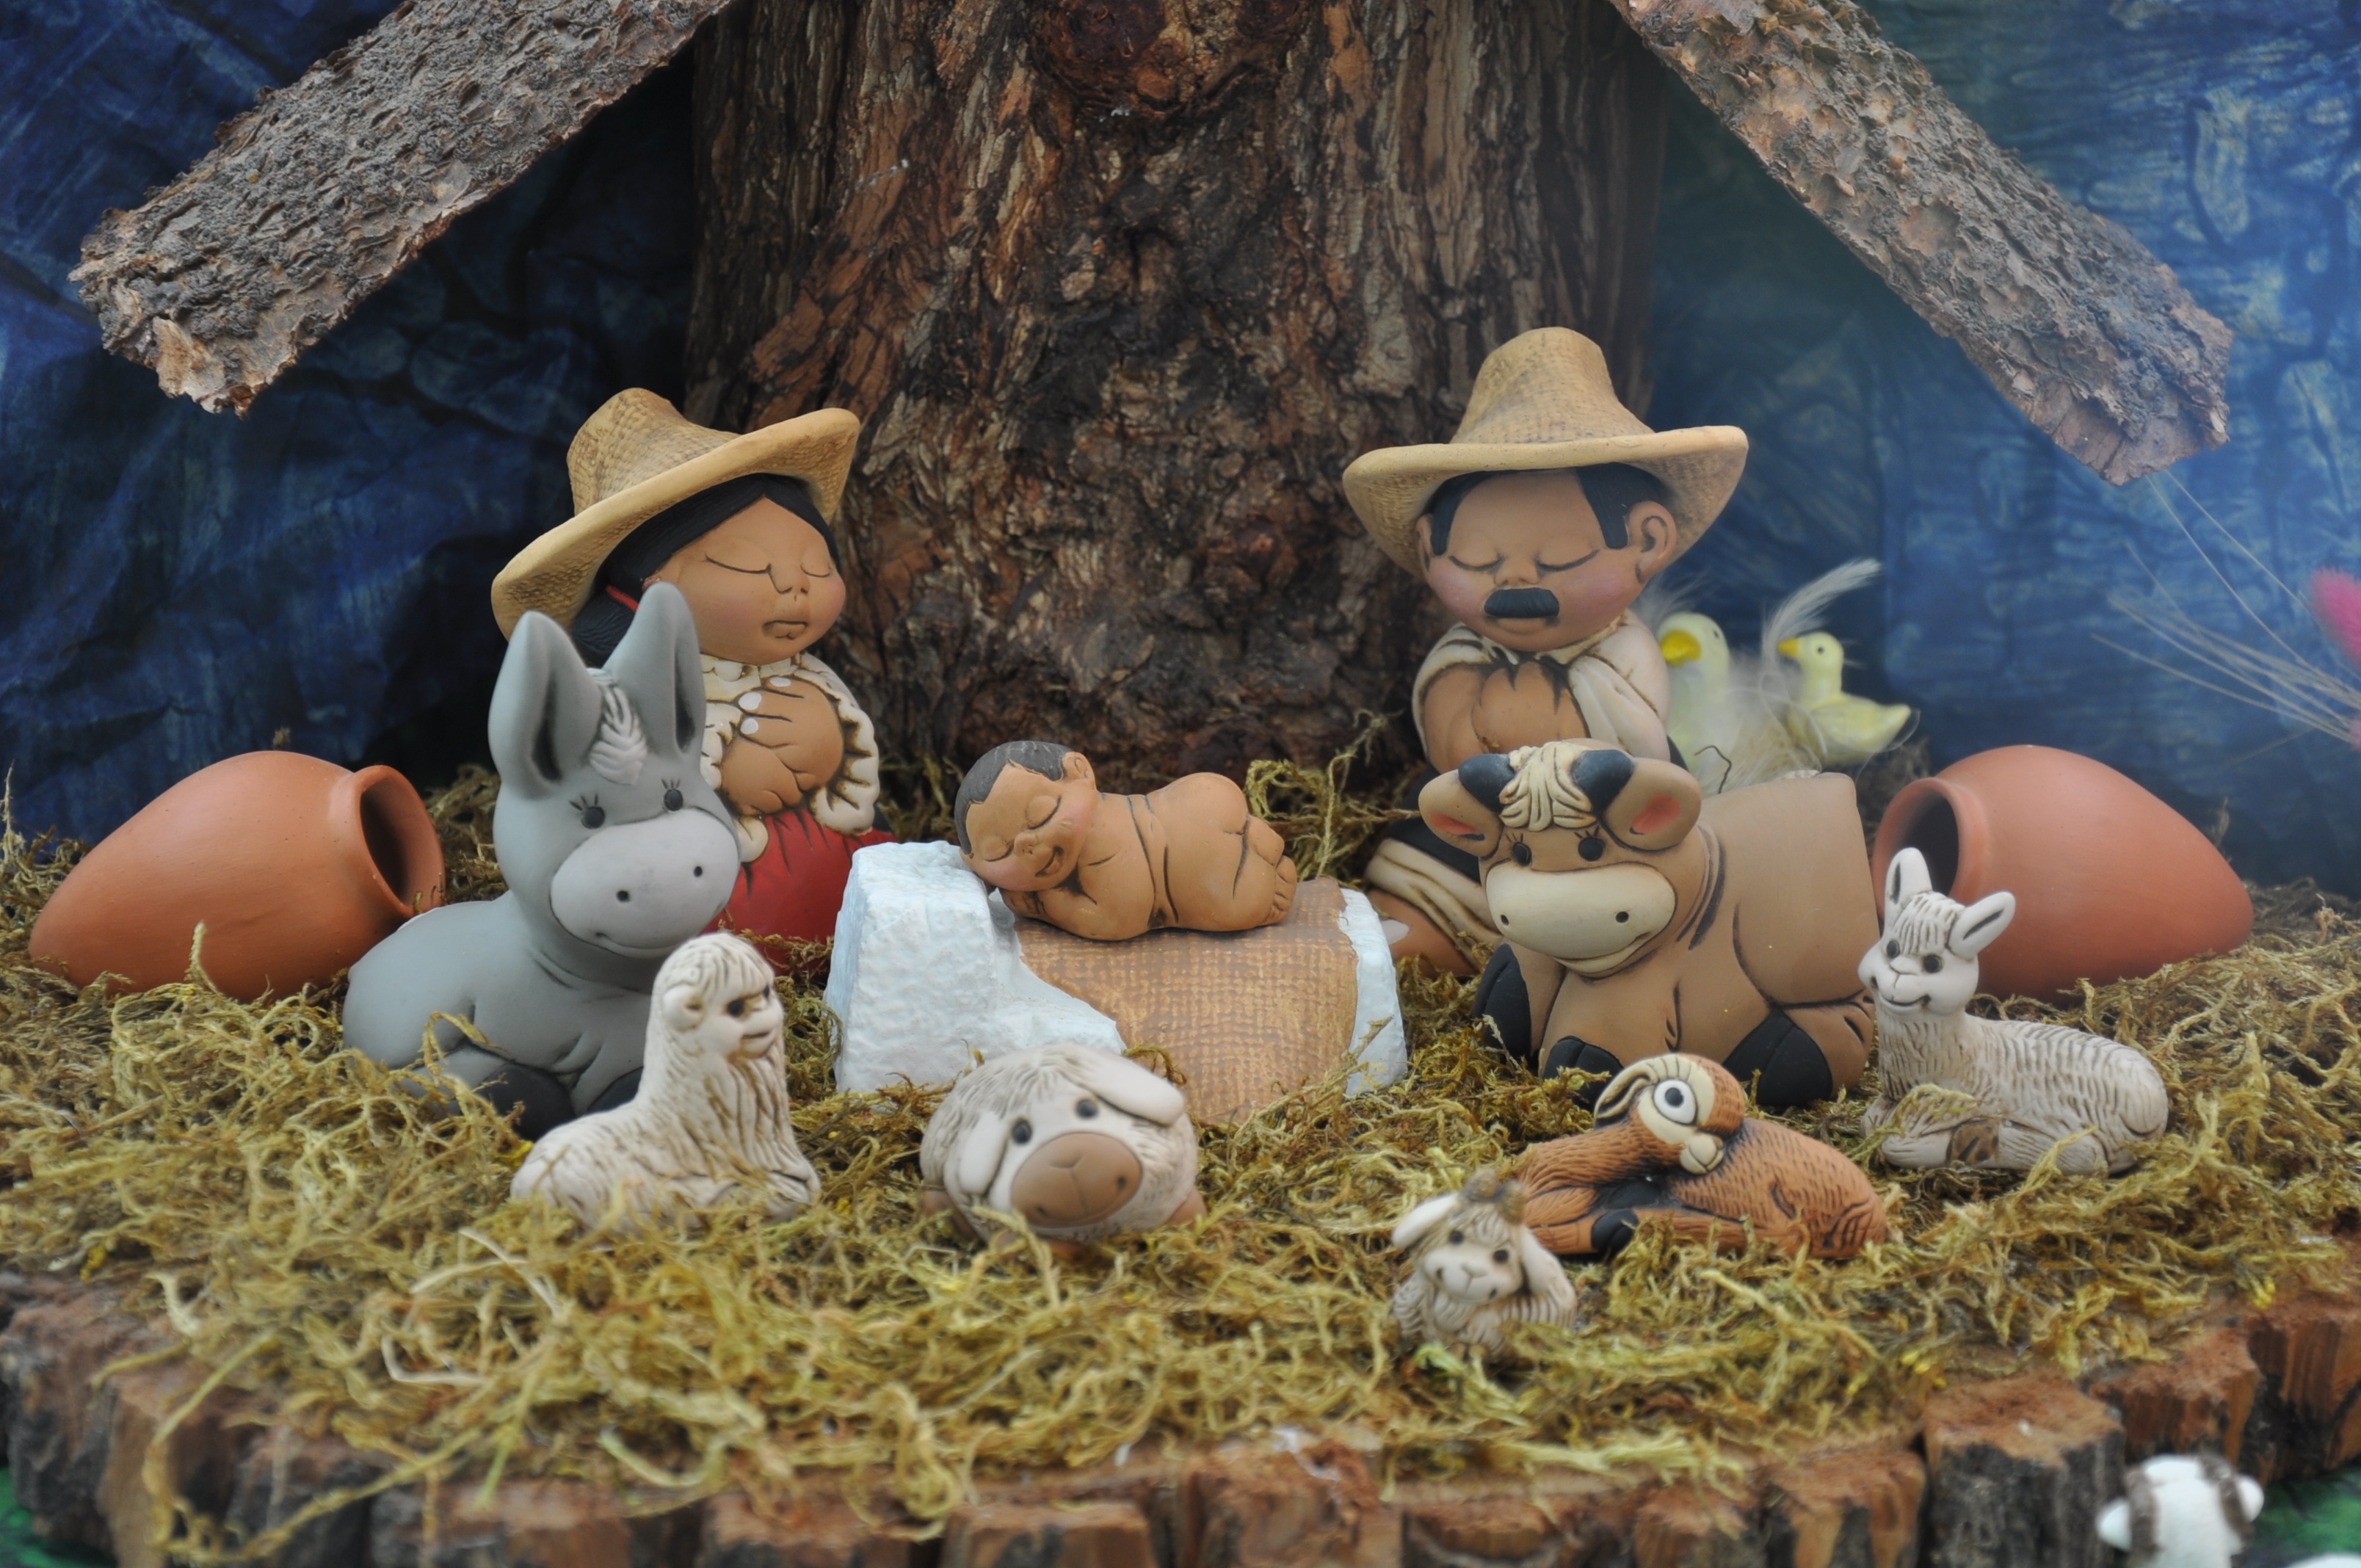
old, religion, agriculture, christmas, peru, christmas decoration, catholic, happiness, jose, tradition, manger, birth, nativity scene, virgin mary, child jesus